Alonzo B. Cornell

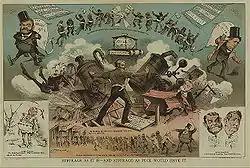
Cartoon depicting the battle between Cornell and the Tammany Hall machine

From 1870 to 1878, he was chairman of the state Republican Party. He resigned his position as Surveyor of the Port of New York to become a member of the New York State Assembly (New York Co., 11th D.) in 1873, and was elected Speaker, one of the very few times a first-term member was chosen. He was influential at the 1876 Republican National Convention which nominated Rutherford B. Hayes. In January 1877, he was appointed naval officer of the Port of New York by Grant.